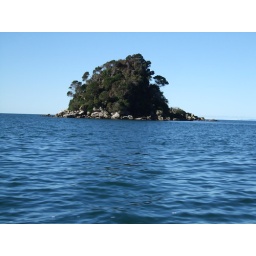
A forest in the water